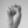
ASL letter: S